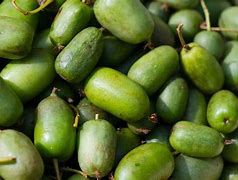
Label: Kiwi